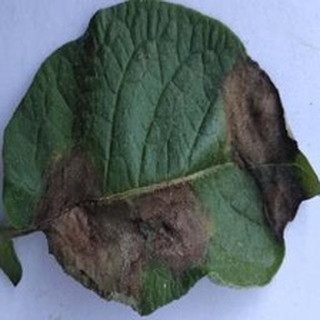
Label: potato_late_blight